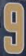
Number: 9